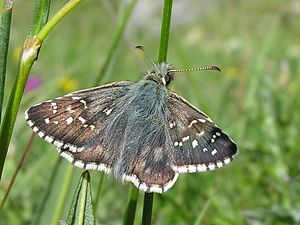
Skærbredpande
Skær-bredpande. Foto: Martin Bjerg 2005
Skær-bredpande. Foto: Martin Bjerg 2005
Skærbredpande
Skærbredpanden er en sommerfugl i bredpandefamilien. Den er almindeligt udbredt i Syd- og Mellemeuropa på overdrev og enge.